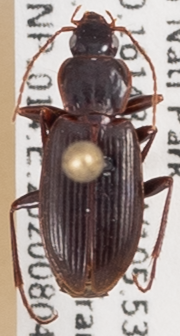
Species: Calathus advena
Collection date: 2020-08-04
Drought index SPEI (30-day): -1.69
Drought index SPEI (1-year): -1.13
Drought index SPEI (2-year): -0.9